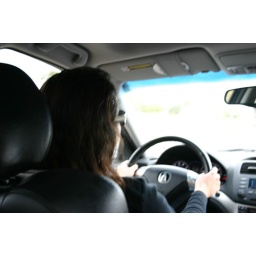
felicia driving back home in her hot new car